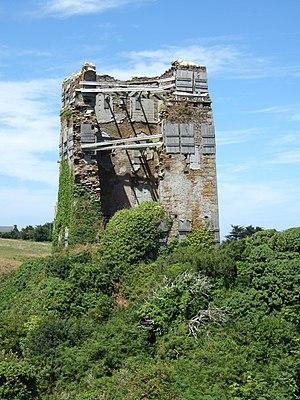
Ruines du château de Trémazan dans le Finistère.
Cet article recense une partie des monuments historiques du Finistère, en France.